Stephanie Deste

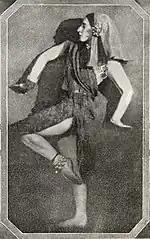
Stephanie Deste as Azuri in "The Desert Song" (published in 1928).

After a season of 26 weeks the final performance of "Rose-Marie" in Melbourne was held on 20 August 1927. The musical opened at the Theatre Royal in Adelaide in late August and finished on 1 October 1927. An Adelaide critic wrote the following description of Deste's costume and "her marvellous acrobatic, contortional dancing" in the role of Wanda: "One can see her now, in skirt of long black silk fringes, straps and brassieres of sparkling silver sequins on her bare, lithe, brown body, her shining treacle-black hair drawn straight and tight to a knot behind her head, her deeply dark, inscrutable eyes gazing out on the audience as she folds her apparently boneless body into strange convolutions and sinks, sinks, out of sight beneath the rust-red tinged with golden feathers of a fan so enormous that it completely covers the folded-up body". After Adelaide "Rose-Marie" travelled to Perth where it was performed during October 1927 to "an enthusiastic and crowded audience". The highly successful "Rose-Marie" commenced its Brisbane season in November 1927 at His Majesty's Theatre in Queen Street. After Brisbane the "Rose-Marie" company travelled by train to Newcastle in mid-December 1927, where they played a short season before embarking for New Zealand. After its tour of the Australian States and New Zealand "Rose-Marie" made a triumphant return to Sydney, opening a farewell season at Her Majesty's Theatre on 3 April 1928. The final night was on May 11, playing to a "packed audience" in a "thoroughly responsive mood, and encores were the order of the evening", during which the Totem Chorus "was recalled eight or ten times".